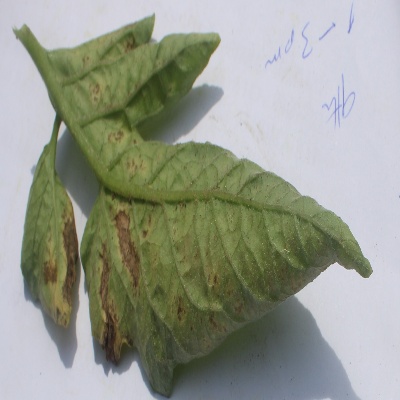
Crop: Tomato
Condition: leaf curl